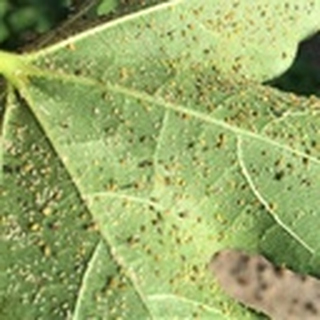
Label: cotton_aphids